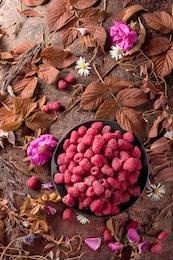
Label: raspberry